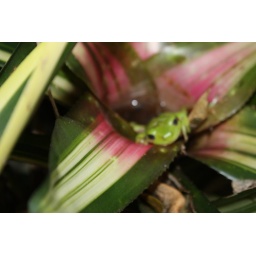
green tree frog in Bomeliad